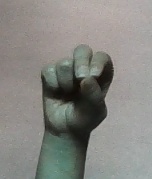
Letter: gaaf